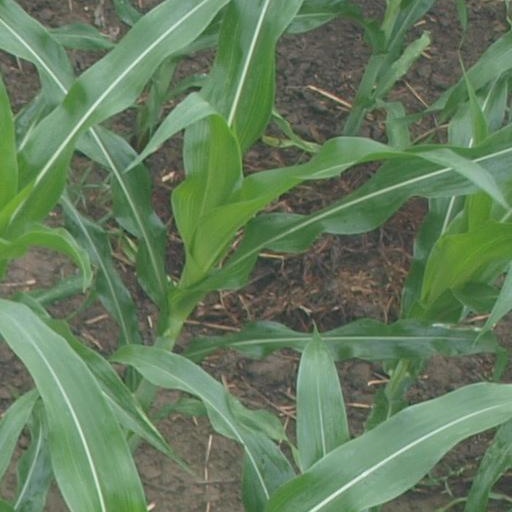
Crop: maize; corn